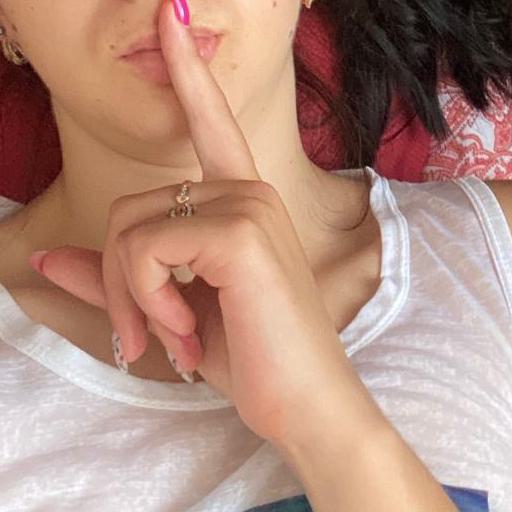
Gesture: mute